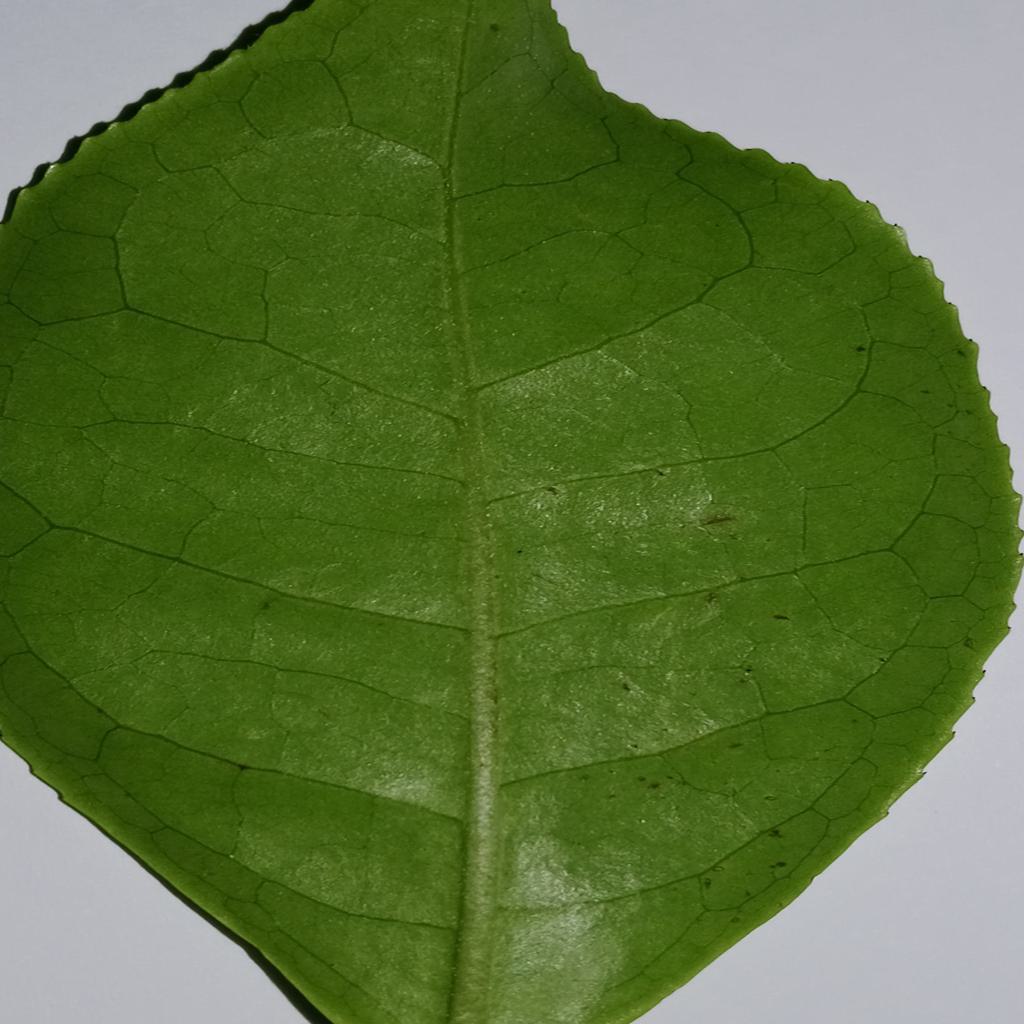
Label: Healthy